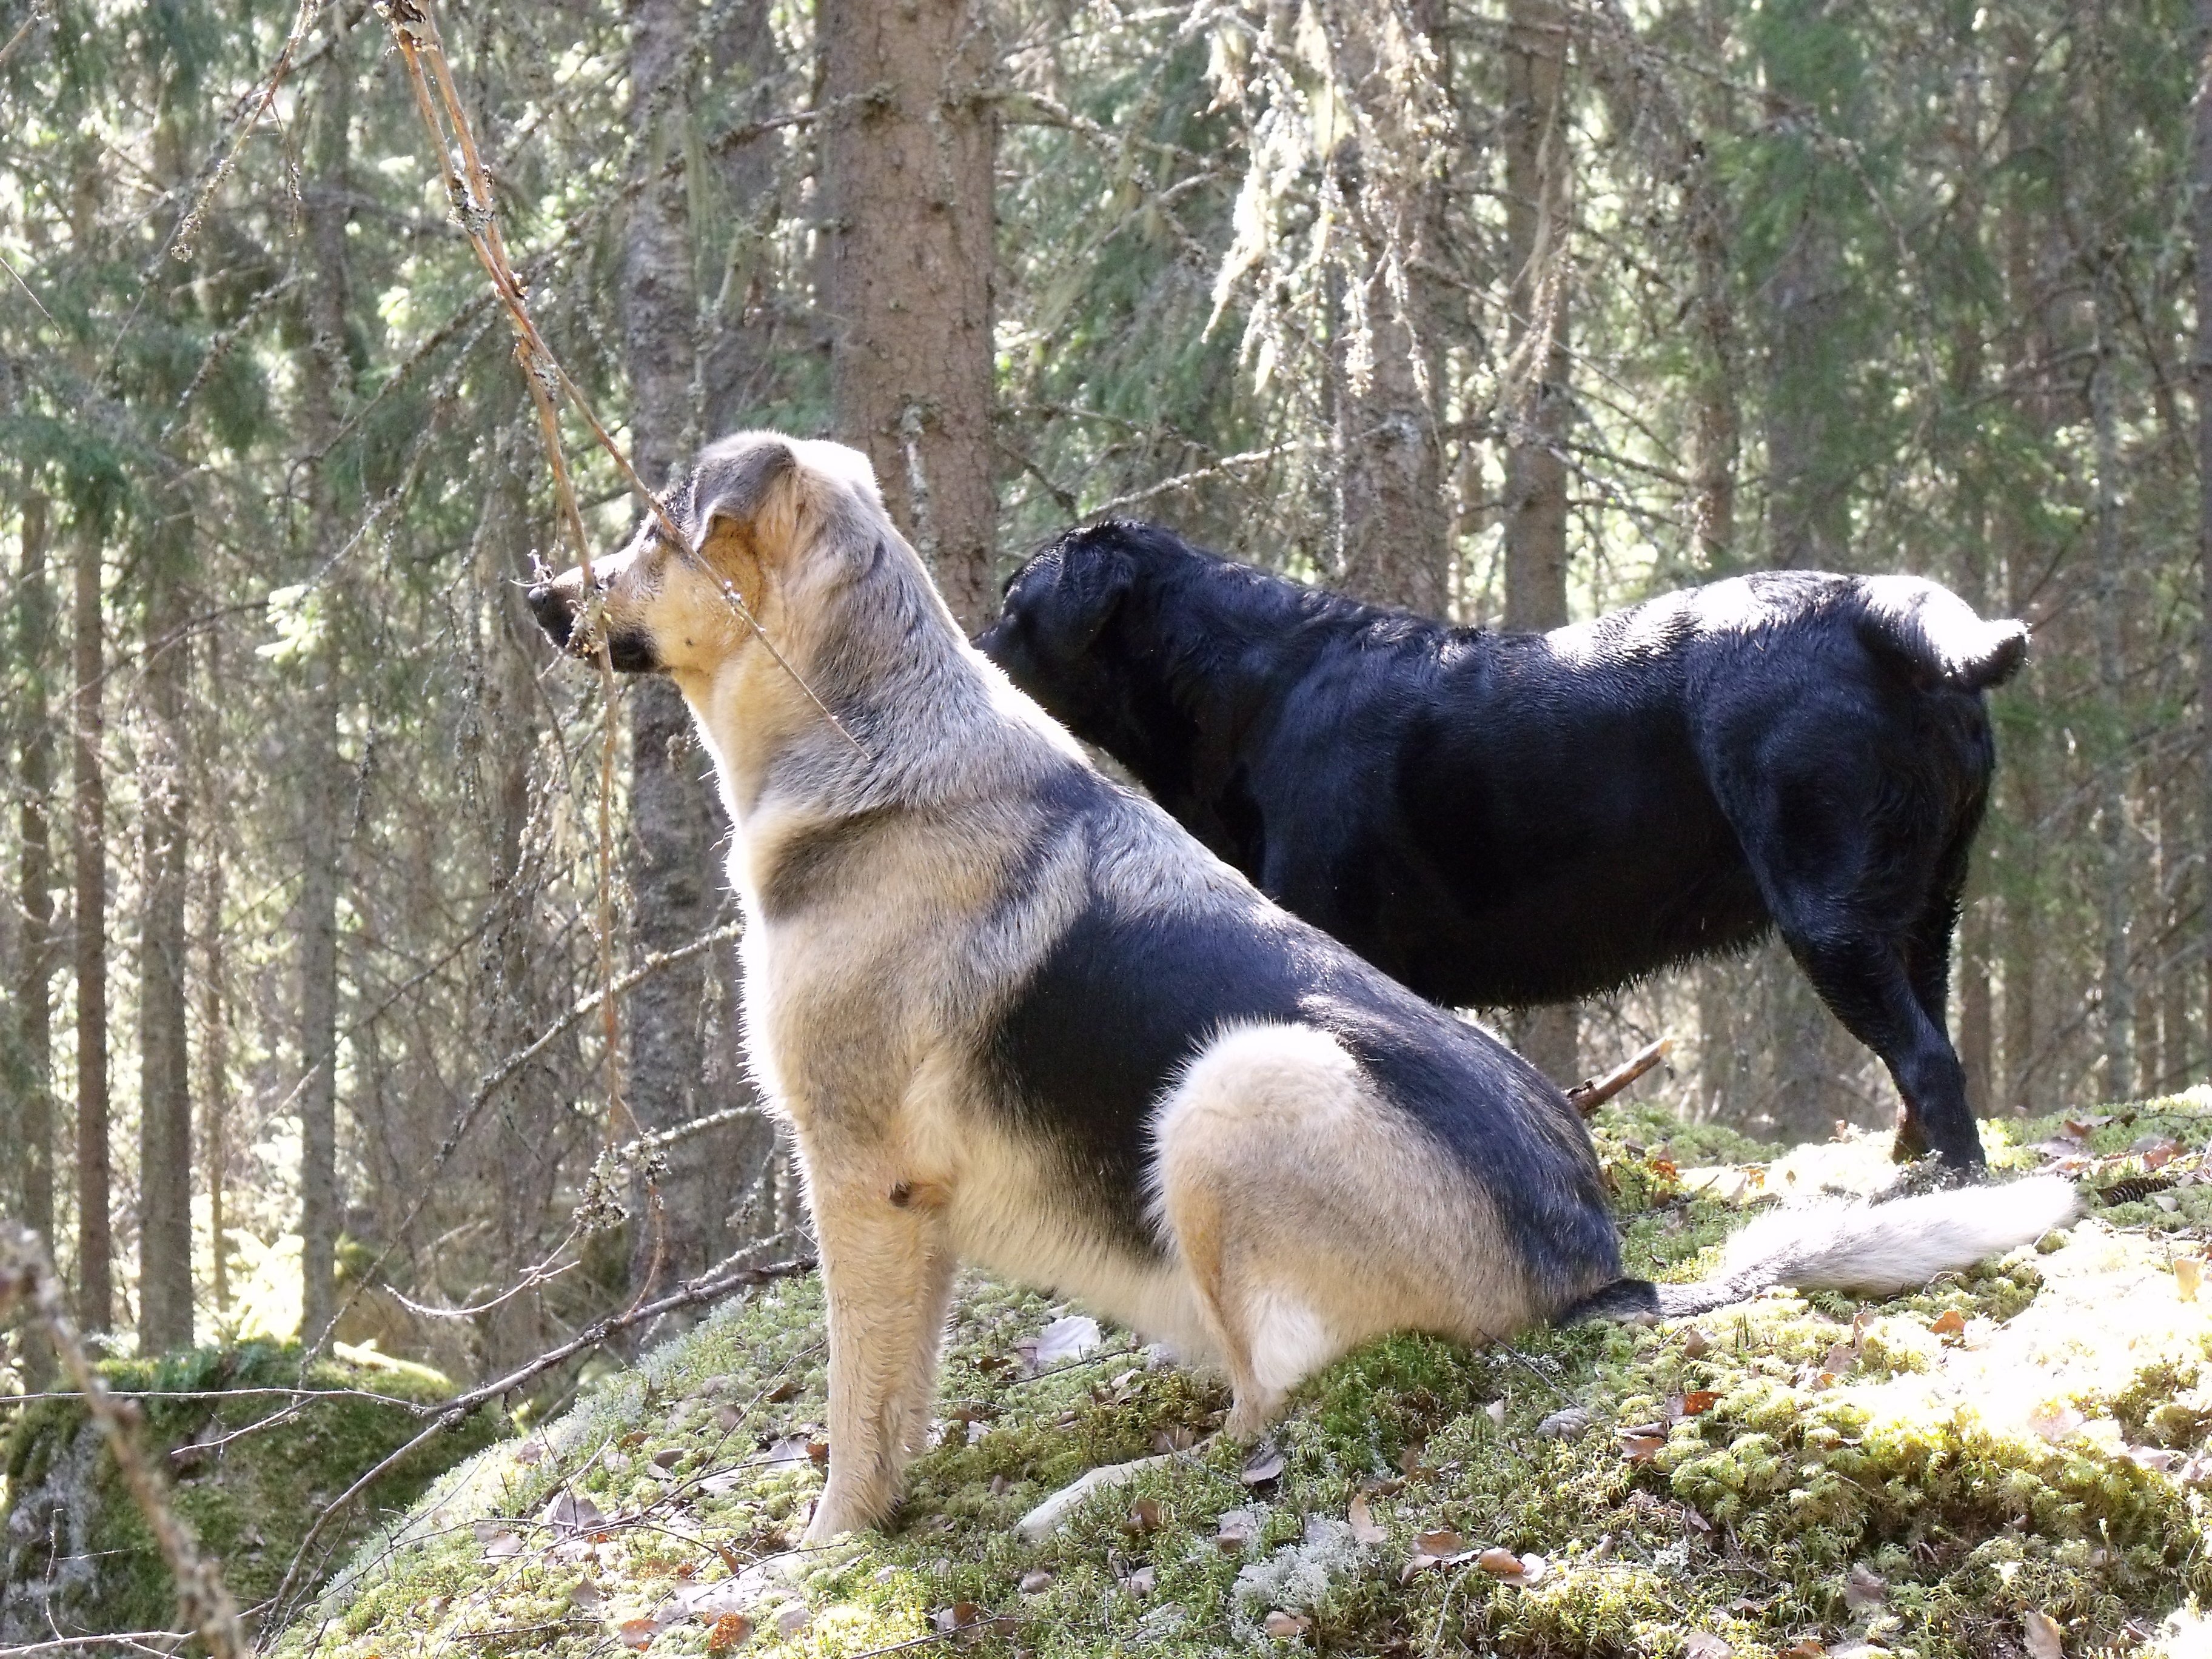
forest, dog, mammal, black, german shepherd, trees, dogs, friends, vertebrate, street dog, dog like mammal, wolfdog, dog breed group, dog crossbreeds